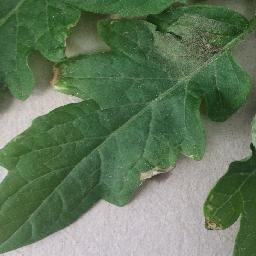
Label: Tomato___Late_blight